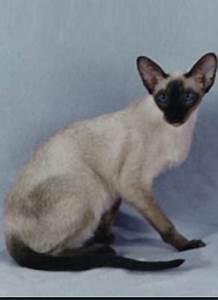
cat